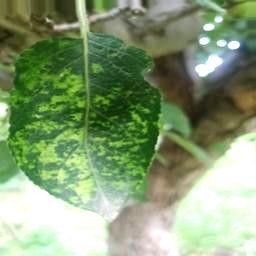
Label: Apple_Mosaic